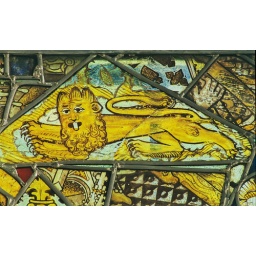
A lion passant done in yellow stain.